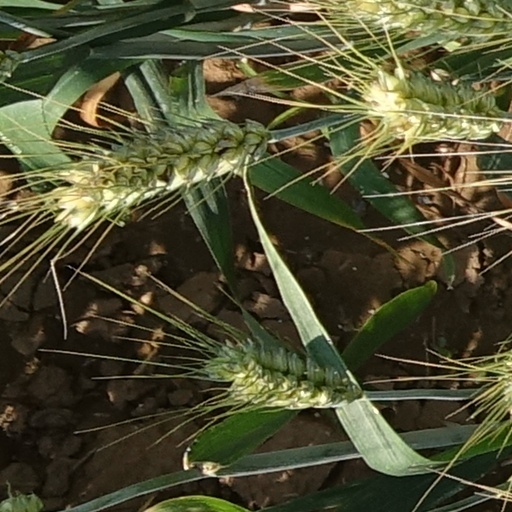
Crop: wheat